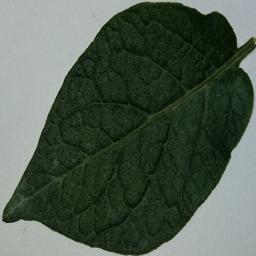
Etiqueta: Sana